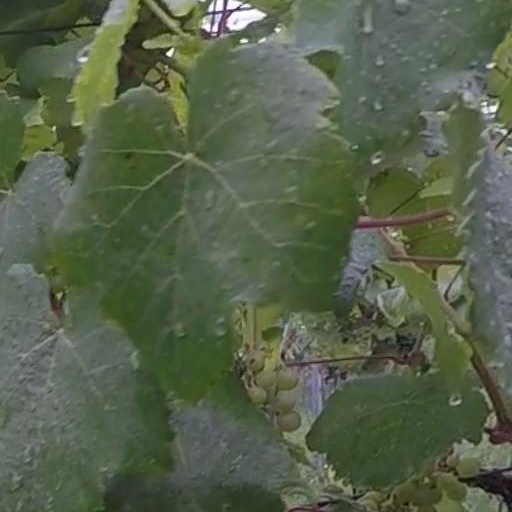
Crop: grape